List of men's Olympic water polo tournament records and statistics

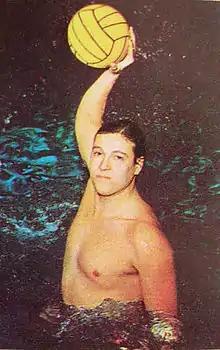
Gianni De Magistris of Italy scored 59 goals at five Olympics (1968–1984).

The following table shows the historical progression of the record of goals scored by a male water polo player in a single Olympic tournament. Last updated: 1 April 2021.